The Eagle Huntress

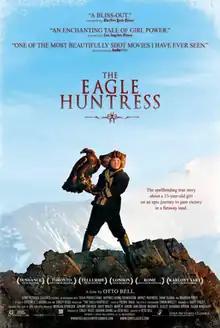
Theatrical release poster

The Eagle Huntress is a 2016 internationally co-produced Kazakh-language documentary feature film directed by Otto Bell and narrated by executive producer Daisy Ridley. It follows the story of Aisholpan Nurgaiv, a 13-year-old Kazakh girl from Mongolia, as she attempts to become the first female eagle hunter to compete in the Golden Eagle Festival at Ulgii, Mongolia.